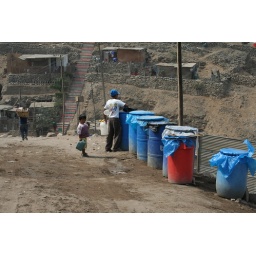
There is some electricity but water is brought in by tanker and put into communal blue drums..